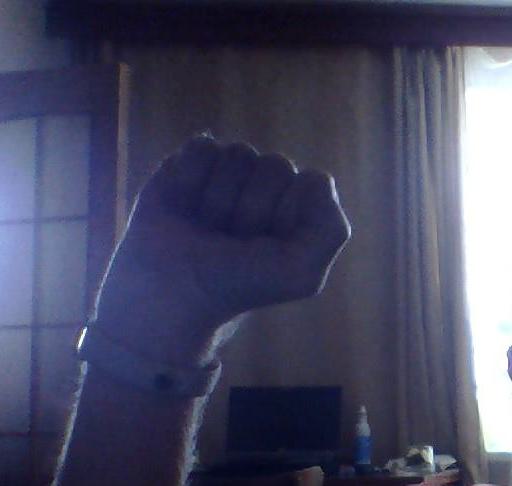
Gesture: fist